Battle in Shakhtarsk Raion

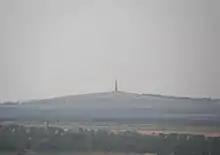
The strategic hill Savur-Mohyla, as seen from Snizhne. Insurgents used the hill to shell government positions in Marynivka

Savur-Mohyla is a strategically important hill near the Russia–Ukraine border, and overlooks the villages of Dmytrivka and Marynivka. DPR-affiliated insurgents used the hill to shell the government-controlled village of Marynivka on 16 July, amidst an offensive by the insurgents on that village. In response, the Air Force of Ukraine attacked insurgents positions on the hill, whilst the insurgents tried to repel this attack by firing anti-aircraft guns at Air Force aeroplanes. Government forces that were encircled near the hill tried to break out of encirclement and rout the insurgents on it. Ukrainian fighter jets were shot down near the hill on 23 July. A report by the Ukrainian government said that the shoot-downs were caused by missiles fired from Russia. Insurgent commander Igor Girkin said that DPR fighters shot down one of the planes, and that the pilot ejected. Ukrainian forces said that they retook the hill on 28 July. As a result, a corridor was created to resupply units that were trapped nearby. Intense fighting in the area continued on 31 July. Insurgents attacked Ukrainian positions on the hill from the nearby city of Snizhne on 5 August. A spokesman for the National Security and Defence Council of Ukraine said on 6 August that Ukrainian forces on Savur-Mohyla had come into contact with pro-Russian insurgents twenty-five times in the past twenty-four hours. Amidst a wide counter-offensive by insurgents forces across the Donbas on 26 August, Savur-Mohyla was recaptured by DPR-affiliated forces.